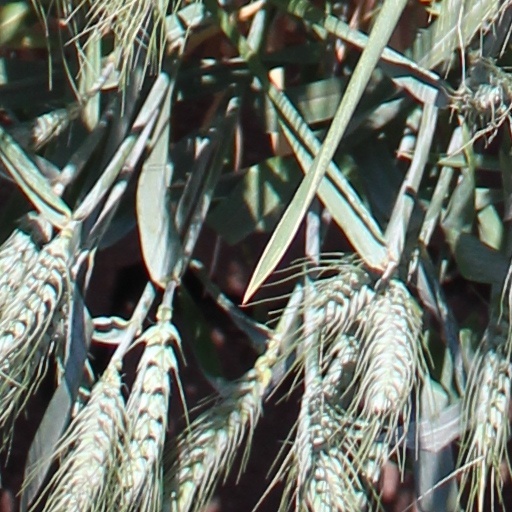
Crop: wheat